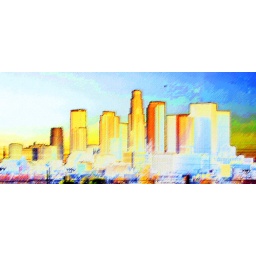
A terrible photo shot out of the window of a moving car that was saved by Photoshop.